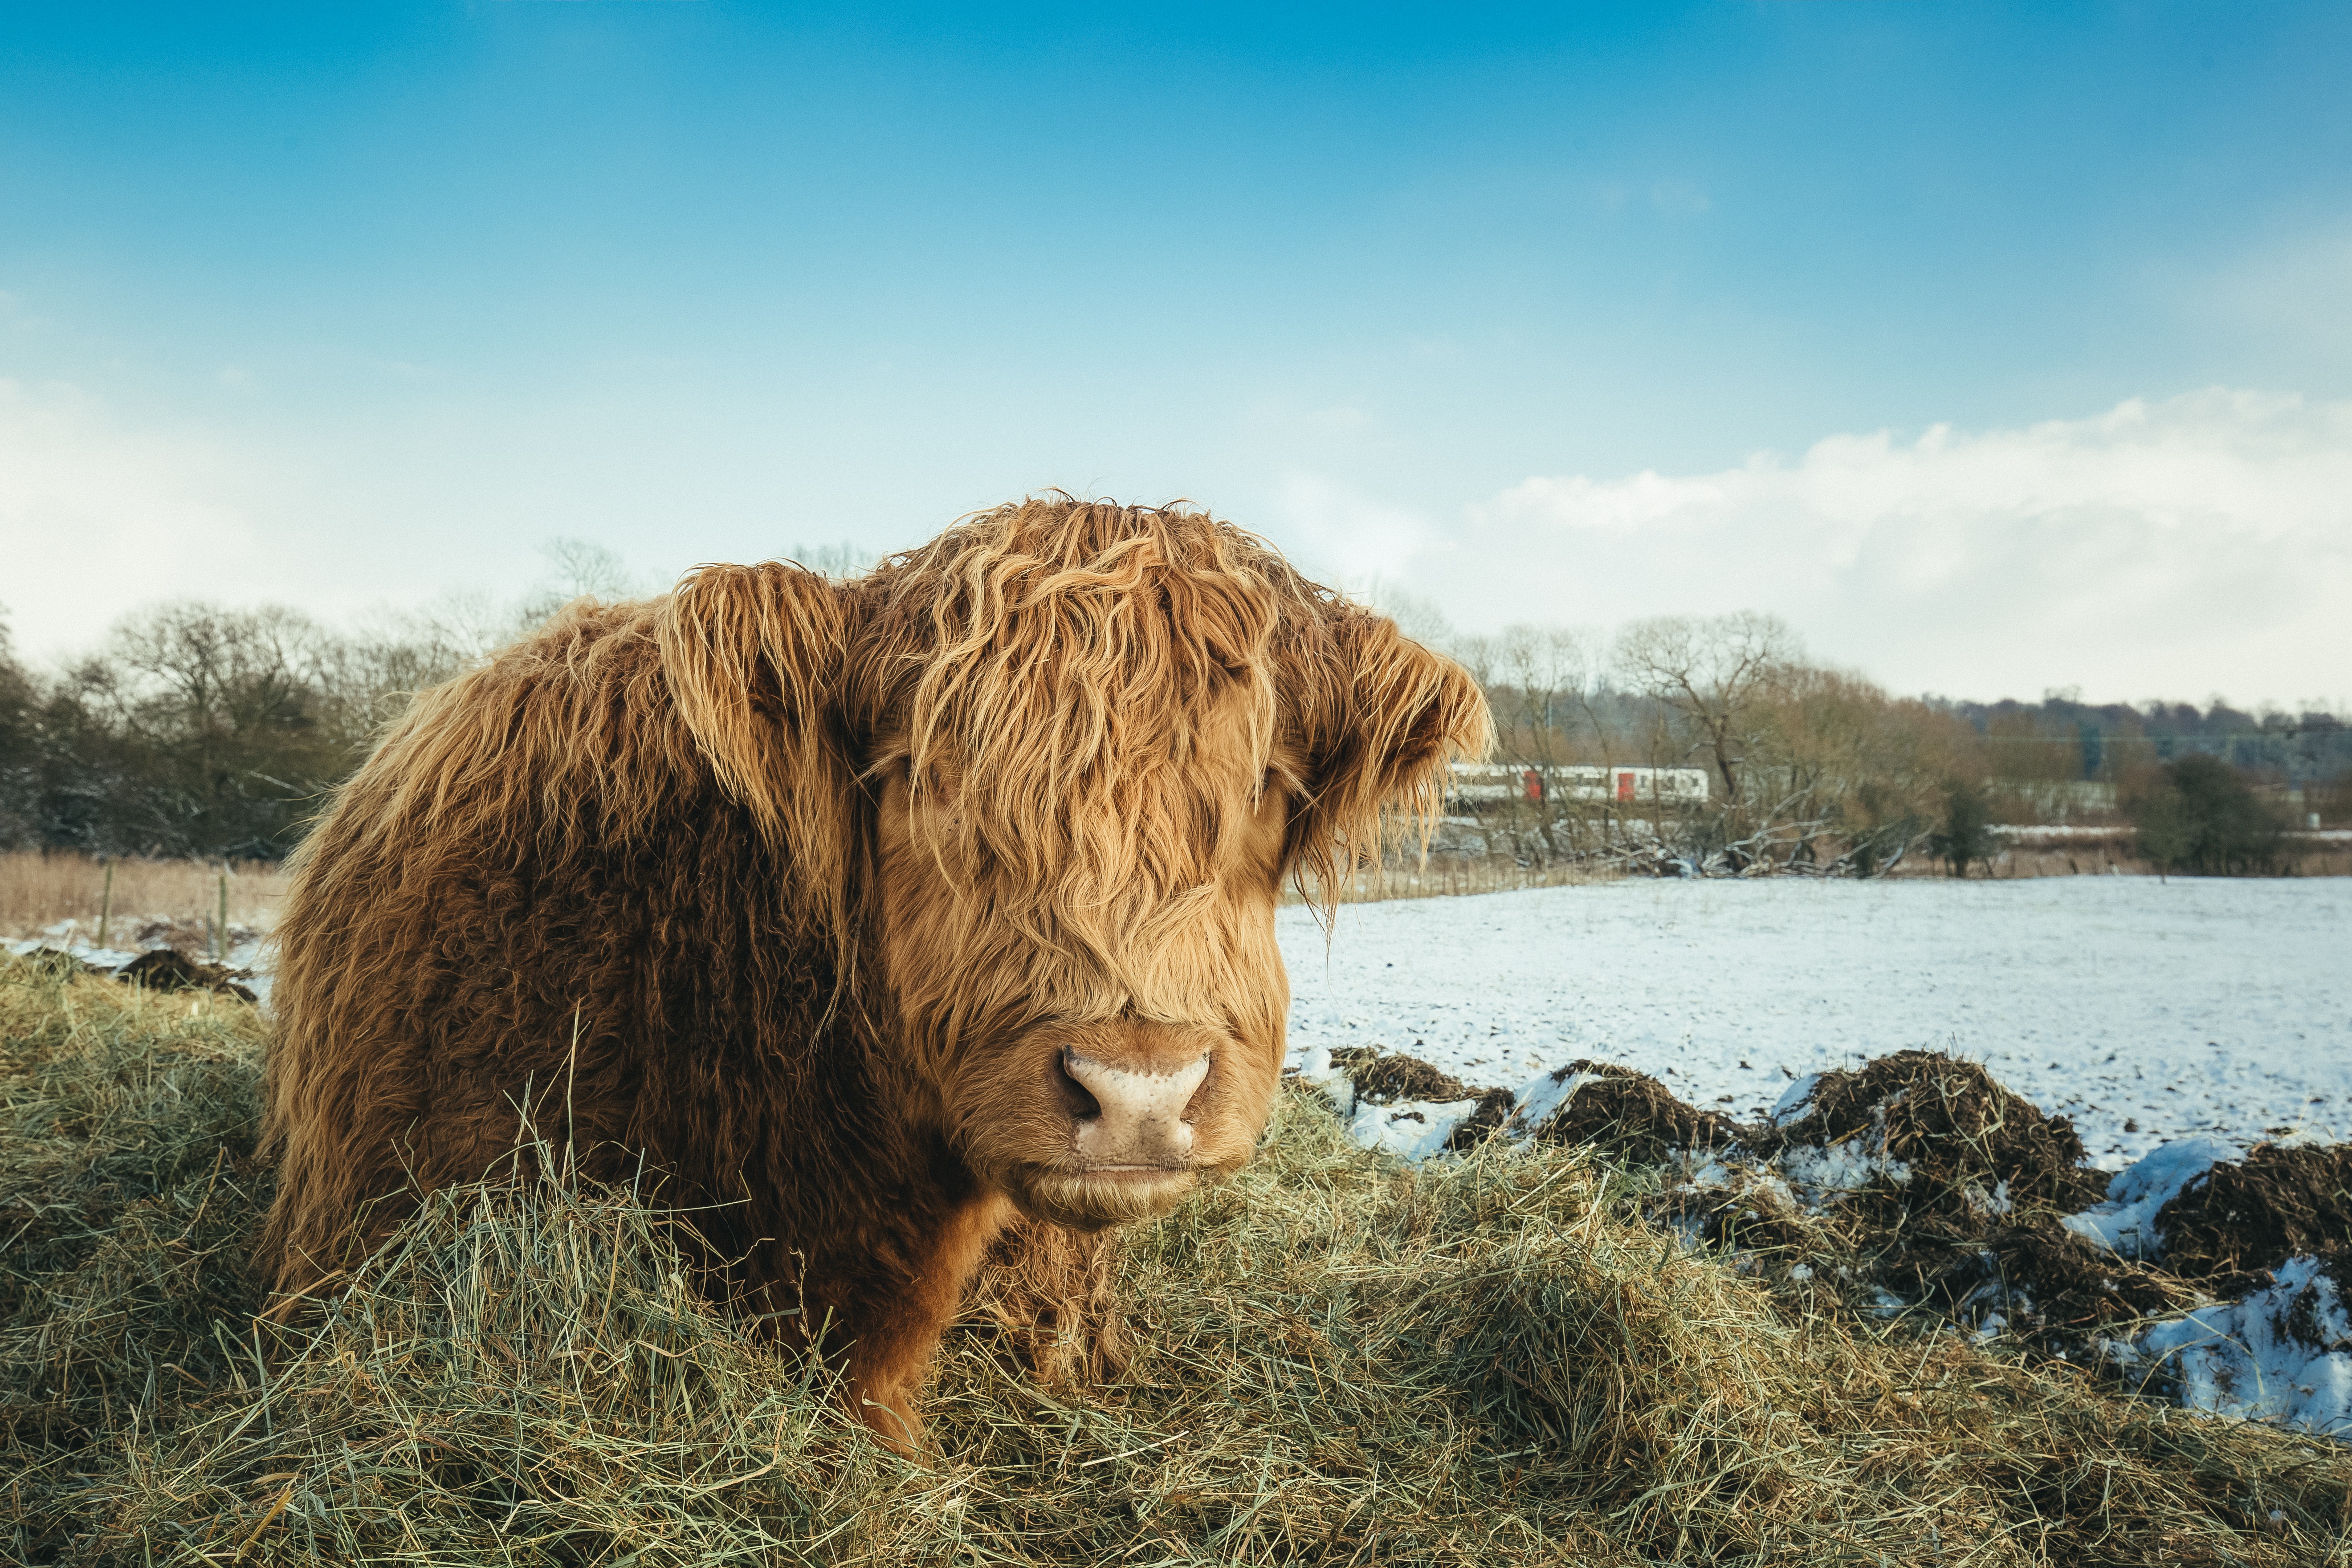
straw, sky, canidae, wildlife, highland, grass, sporting group, tree, bovine, pasture, hay, carnivore, grassland